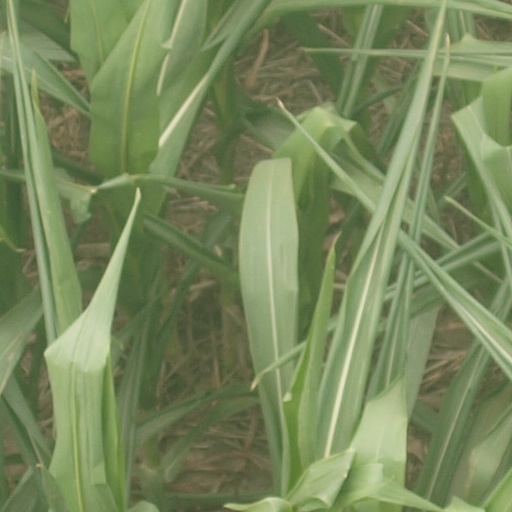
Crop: maize; corn